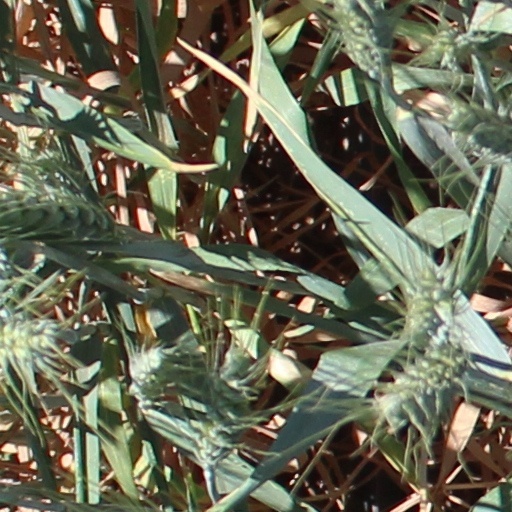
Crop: wheat